Byrd Presbyterian Church

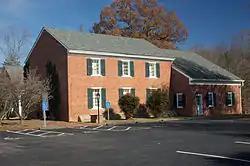
Church sanctuary built in 1838.

Byrd Presbyterian Church is a historic Presbyterian church located at Goochland in western Goochland County, Virginia on Dogtown Road. The original building dates from 1838 and is still in active use today. It is a two-story, rectangular brick structure with a slate gable roof. The interior of the church measures 28 feet by 40 feet. Also on the property is a contributing church cemetery with graves dating